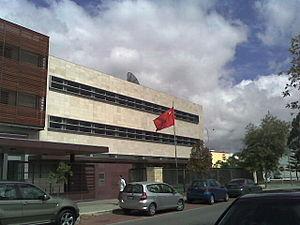
Ceci est une liste des représentations diplomatiques de la République populaire de Chine. La République populaire de Chine possède un vaste réseau diplomatique, qui représente les liens économiques, commerciaux, politiques, culturels et militaires importants du pays à travers le monde.